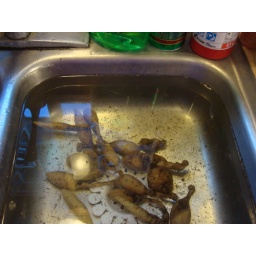
Soak in 3 gallons of water to 1 cup bleach to kill fungus and creepy-crawlies.